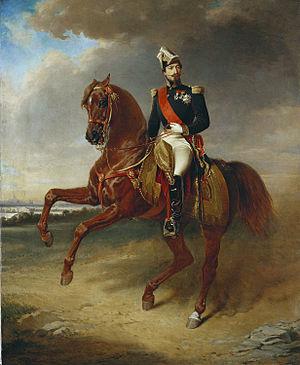
Charles-Édouard Boutibonne, né le 8 juillet 1816 à Pest et mort le 7 février 1897 à Wilderswil, est un peintre français.
L'affaire du sacre de Napoléon III est la négociation secrète du sacre qui n'a pas suivi la proclamation comme empereur des Français sous le titre de Napoléon III, après le sénatus-consulte du 7 novembre et l'approbation du peuple par plébiscite du 21 novembre 1852. La proclamation se déroula le dimanche 2 décembre 1852, mais la cérémonie du sacre ne se fit pas.